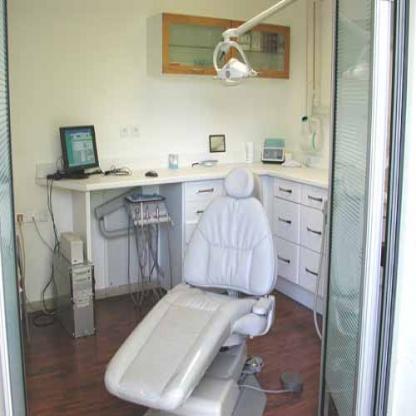
Scene: Indoor